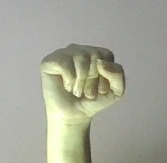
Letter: saad